Indian cuisine

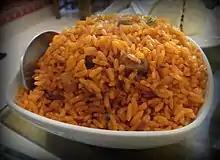
"Jadoh" with mutton is characteristic of Meghalayan cuisine.

Maharashtrian cuisine is an extensive balance of many different tastes. It includes a range of dishes from mild to very spicy tastes. "Bajri", wheat, rice, "jowar", vegetables, lentils, and fruit form important components of the Maharashtrian diet.